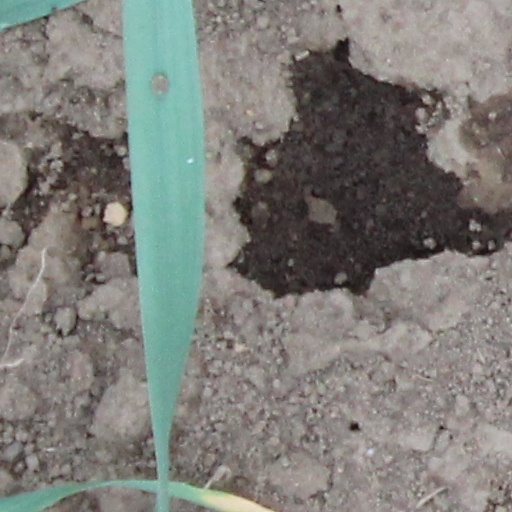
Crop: wheat